Heidelberg Castle

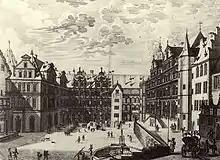
Heidelberg Castle courtyard around 1683, Johann Ulrich Kraus

The ""Annales Academici Heidelbergenses"" by the Heidelberg librarian and professor Pithopoeus (started in 1587);